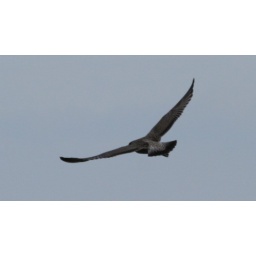
Watching the young seagulls flying around while at the coast